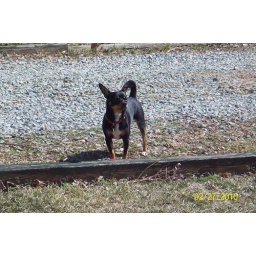
hangin' out on the gravel access road by our house